Chapali Height

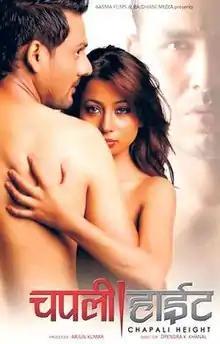
Theatrical release poster

Chapali Height is a 2012 Nepali erotic psychological thriller film featuring Amir Gautam, Raj Ghimire and Binita Baral. It was shot in the Chapali Height area in Kathmandu.